Sebastián Cejas

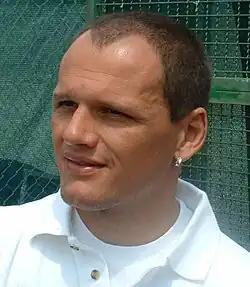
Cejas in 2005

Christian Sebastián Cejas (born 21 April 1975) is an Argentine football manager and former player who manages Sportivo Las Parejas. A former goalkeeper and nicknamed "Terremoto" (Earthquake), he played for teams such as Newell's Old Boys, Fiorentina, and Colo-Colo.